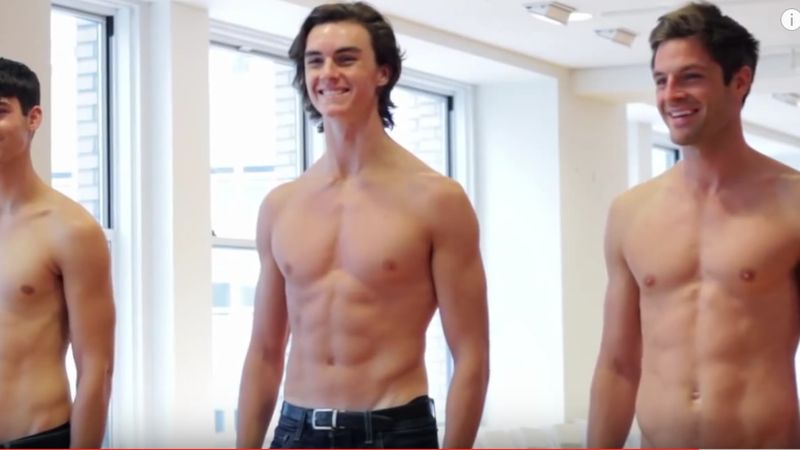
Gender: men